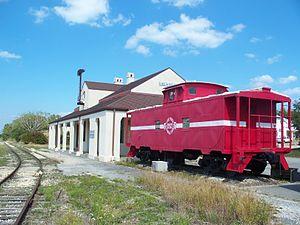
Lake Placid est une ville américaine située dans le comté de Highlands, en Floride.